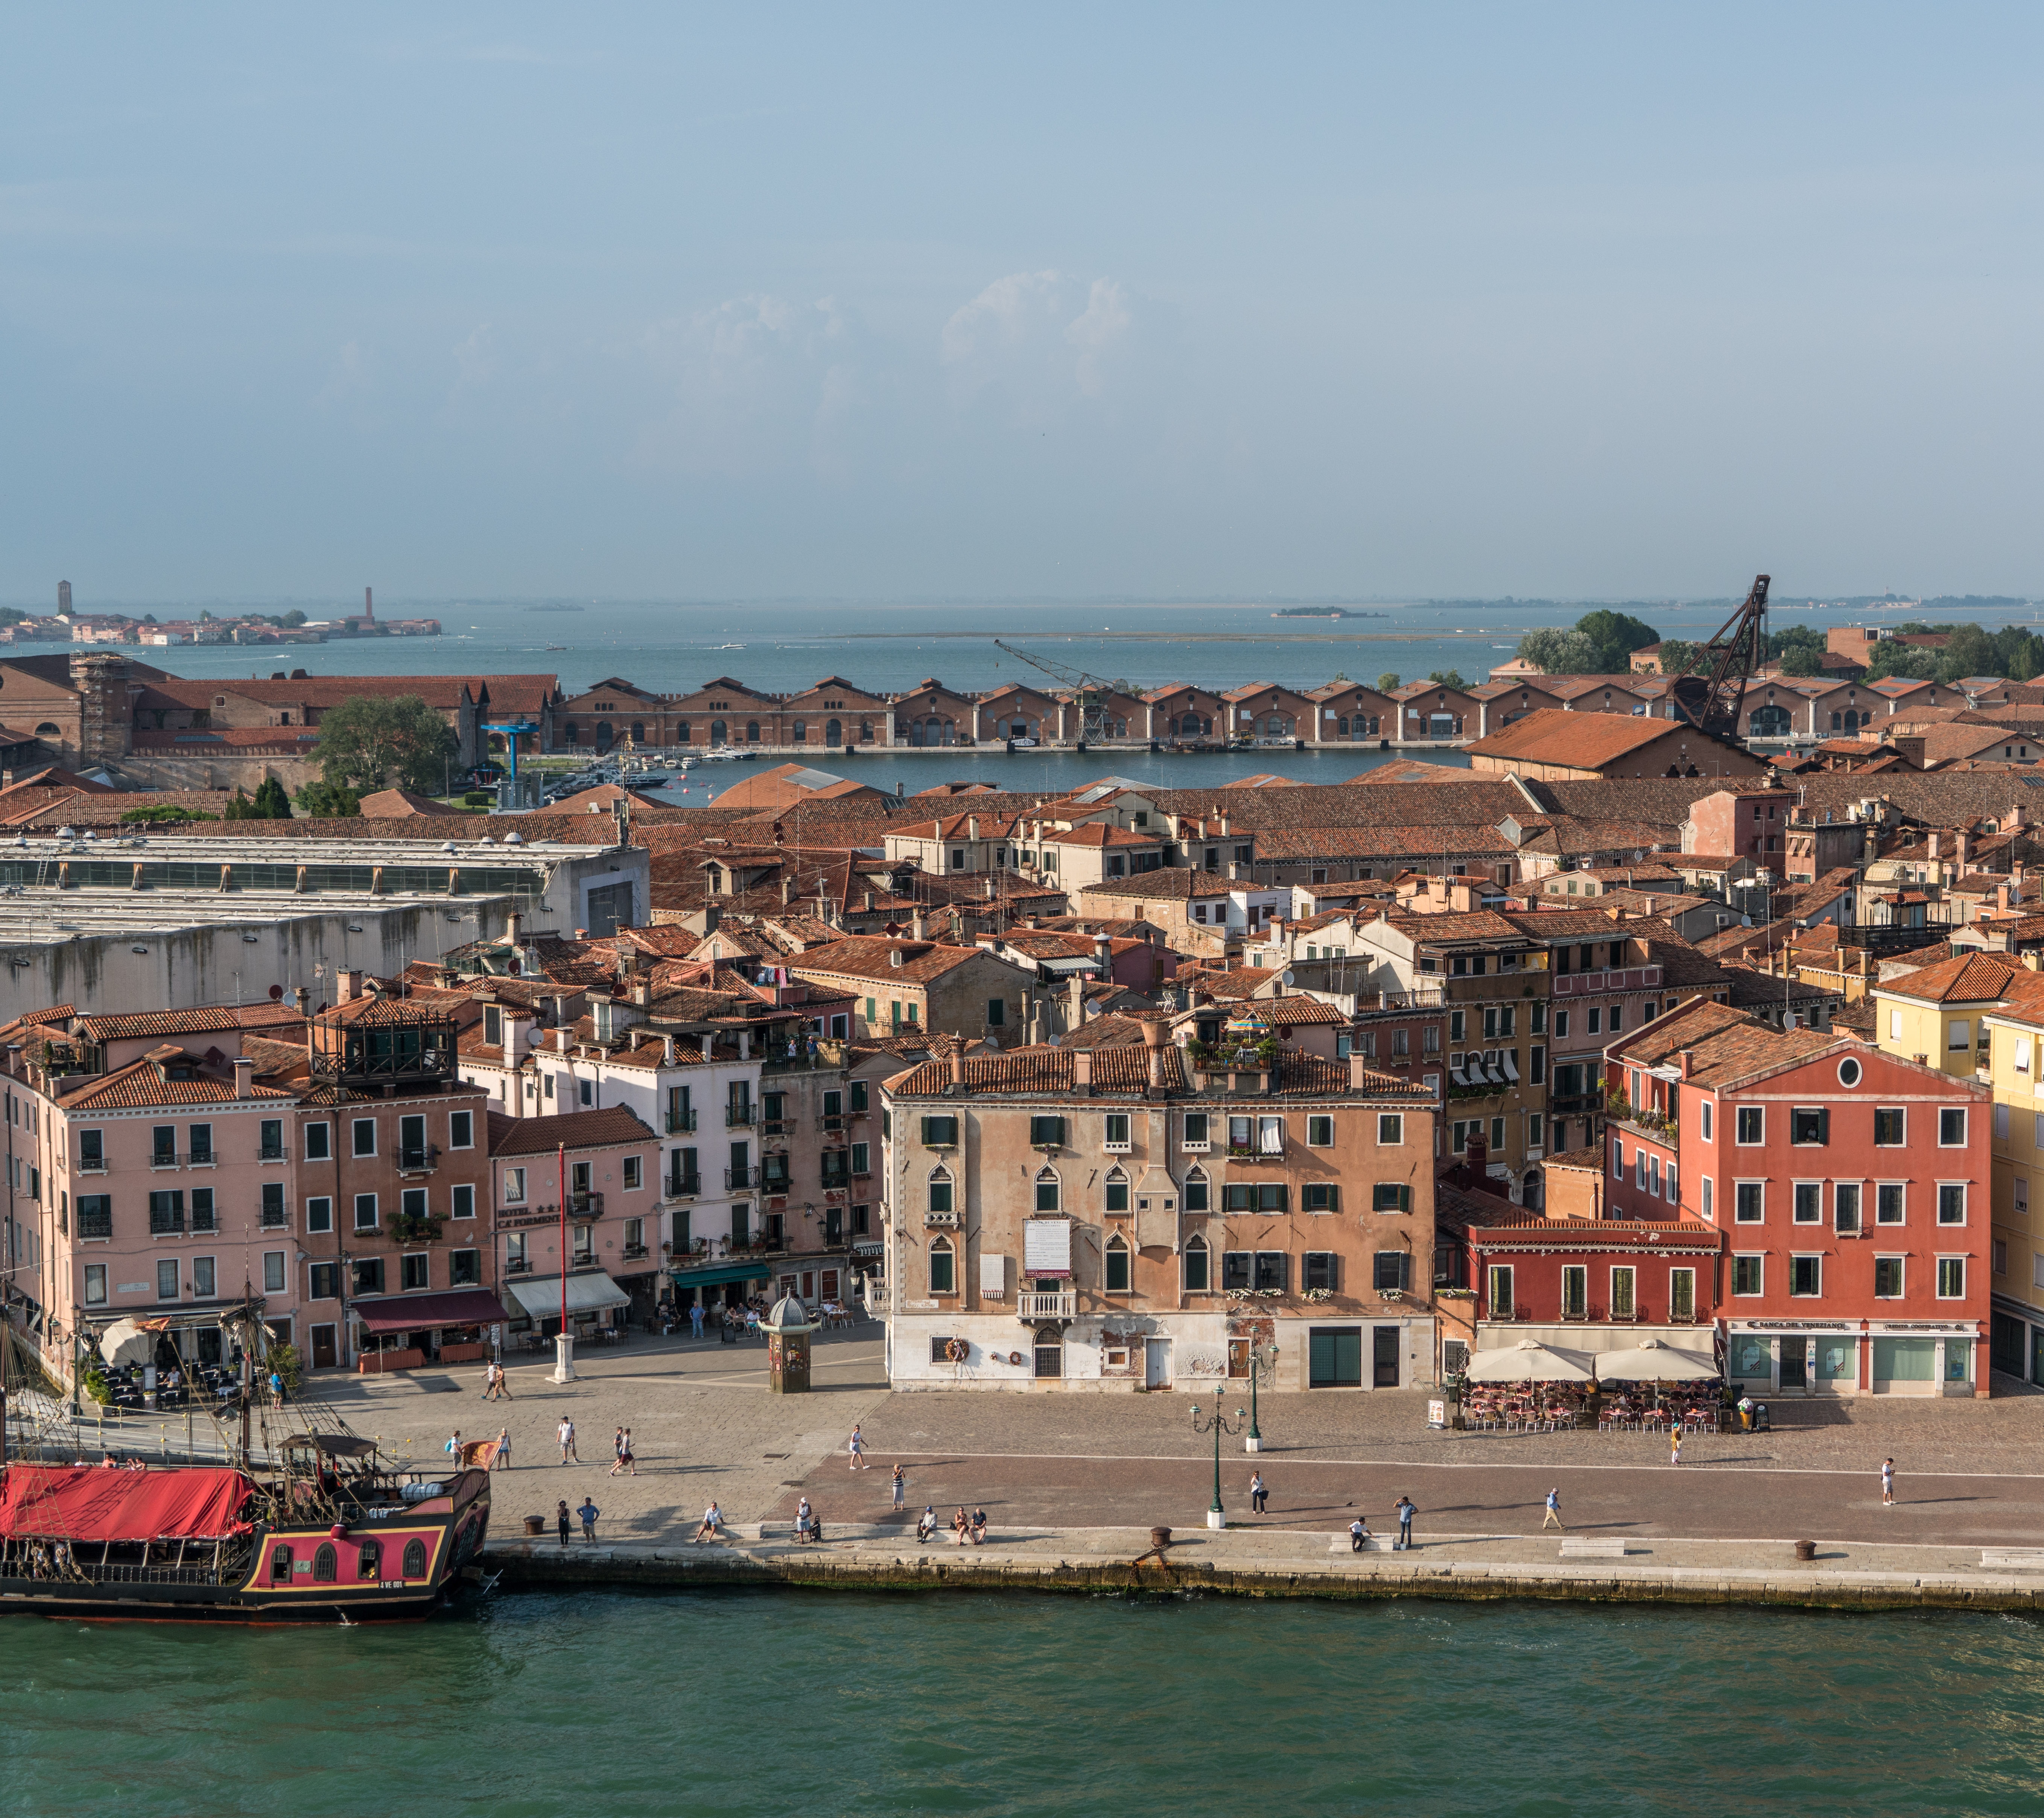
sea, coast, water, architecture, sky, town, building, old, city, river, canal, cityscape, vacation, travel, europe, vehicle, bay, romantic, italy, harbor, venice, port, attraction, tourism, venezia, history, european, famous, touristic, venetian, passenger ship, venice italy